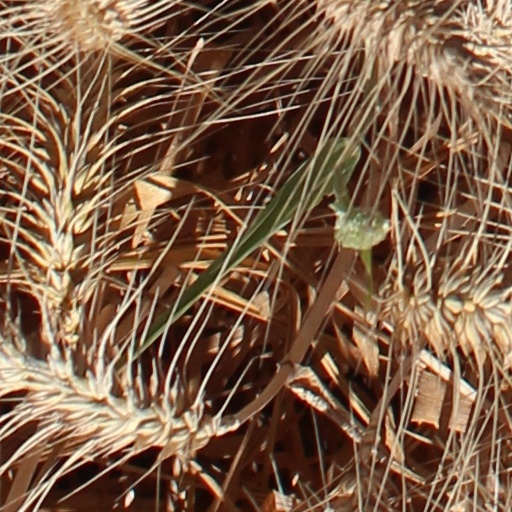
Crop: wheat